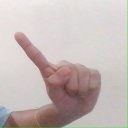
अक्षर: ए